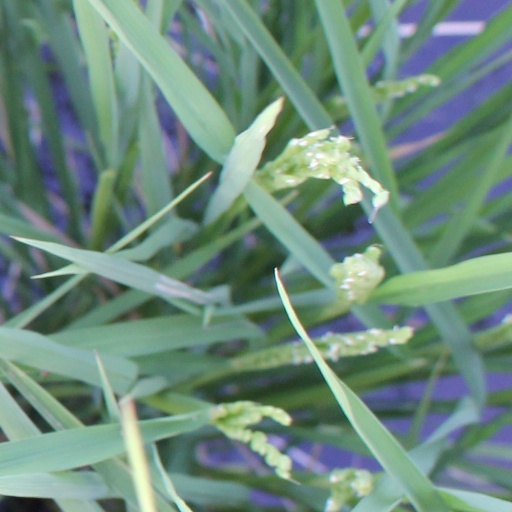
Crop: rice